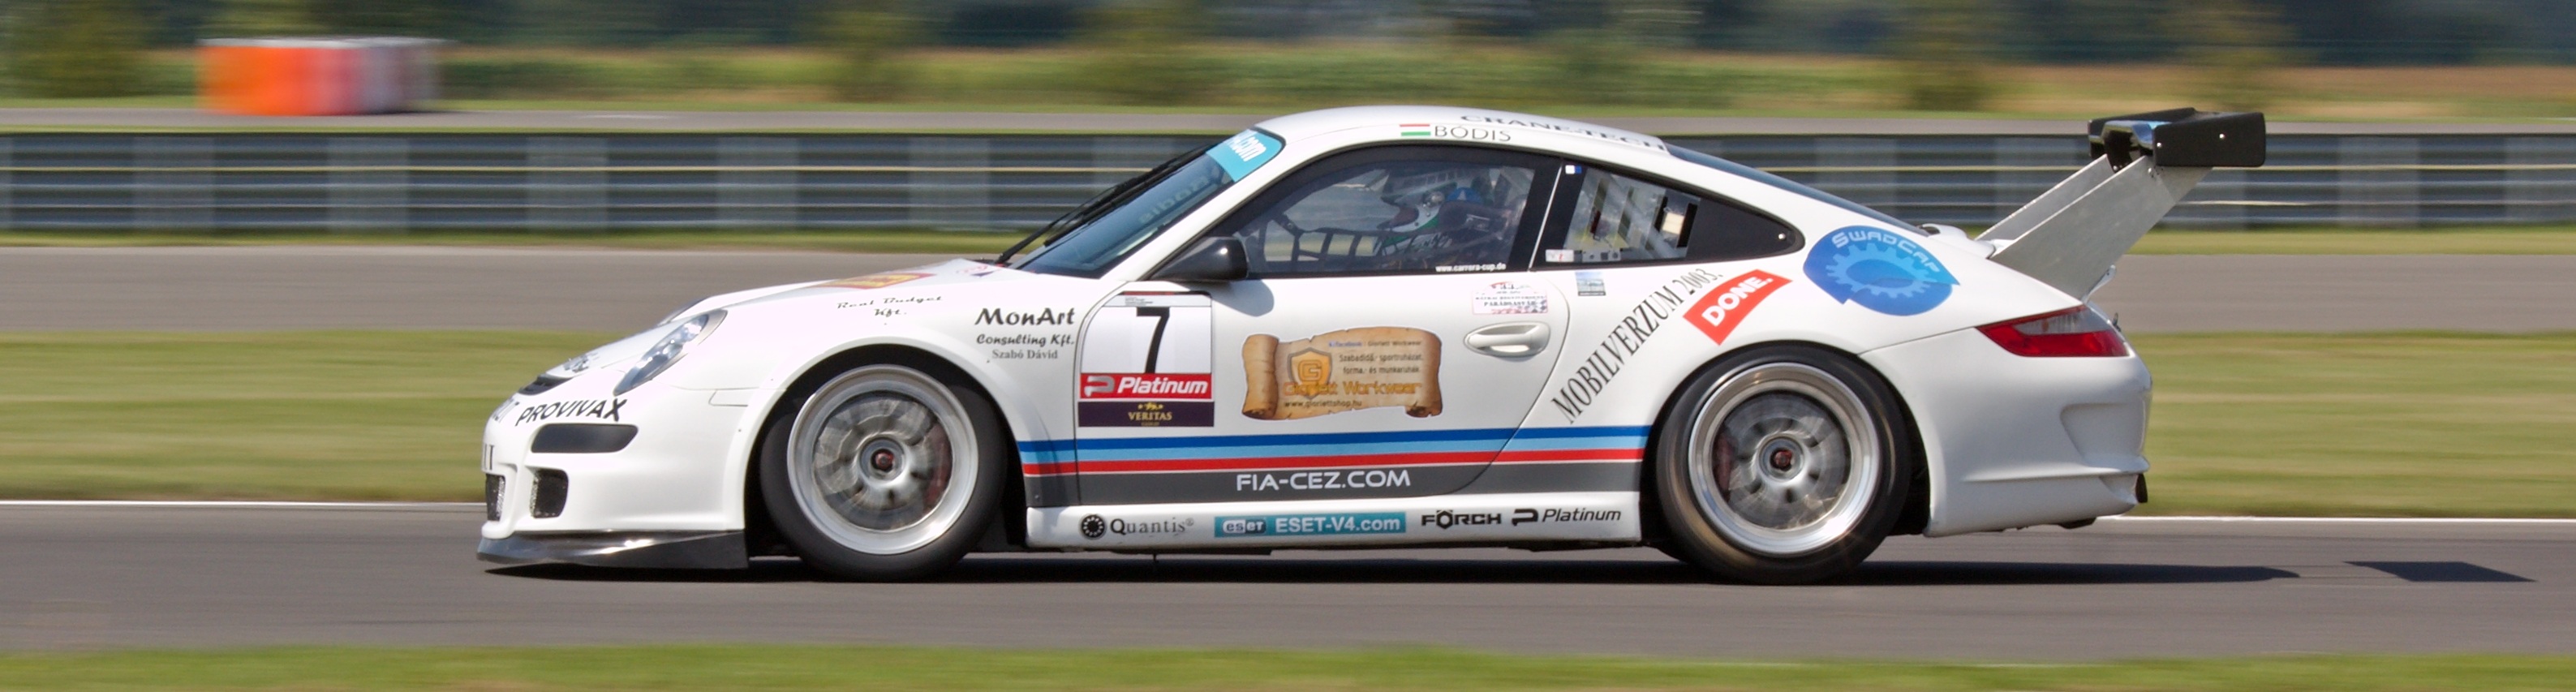
car, wheel, vehicle, sports car, race car, race, supercar, race track, porsche, slovakia, land vehicle, touring car, motor sport, automobile make, automotive design, luxury vehicle, rallycross, touring car racing, porsche 911 gt3, porsche 911 gt2, porsche cup